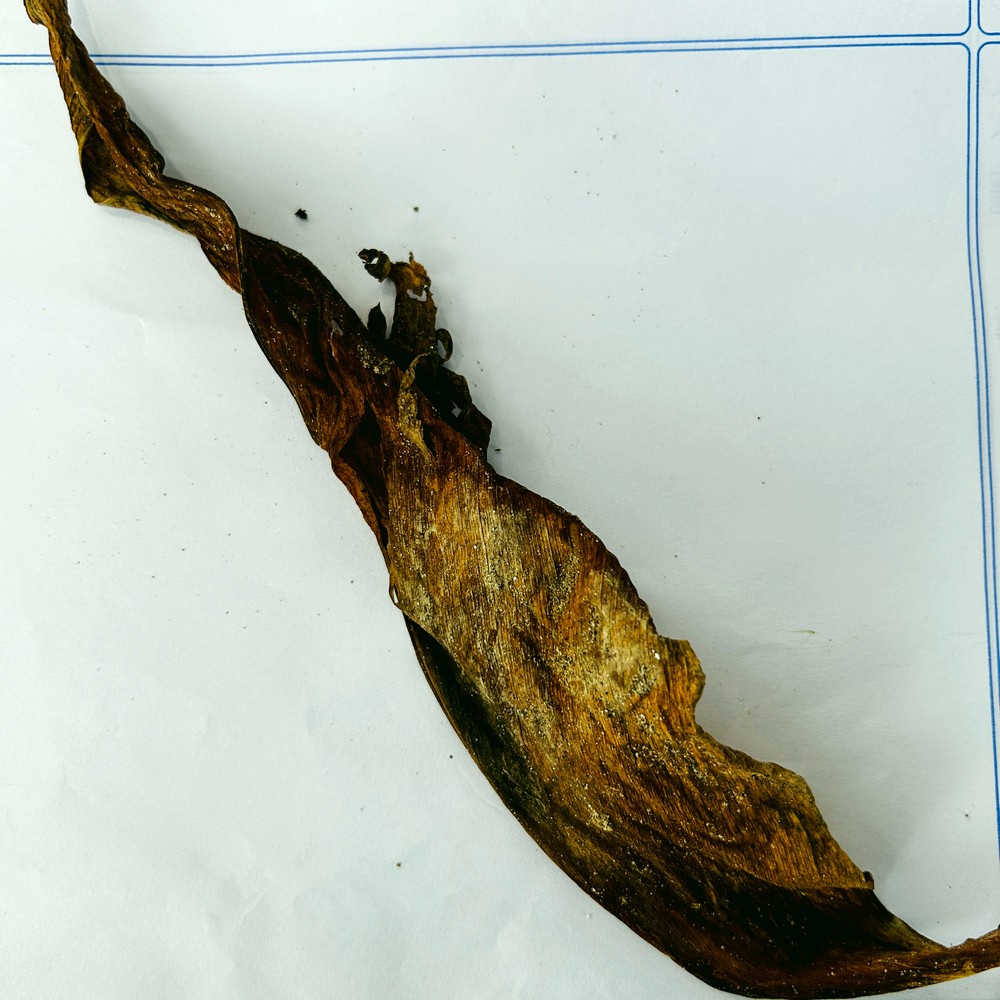
Label: Dry Leaf